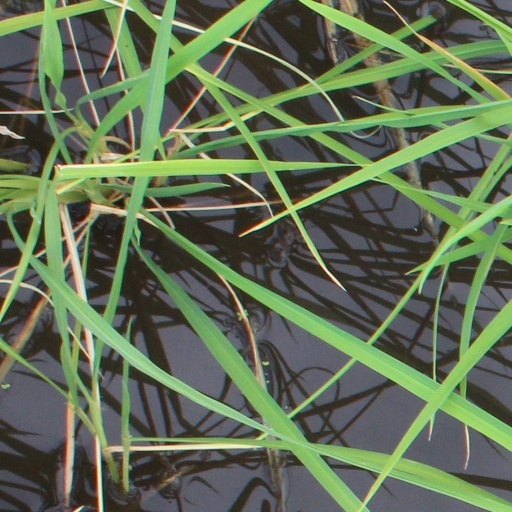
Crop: rice